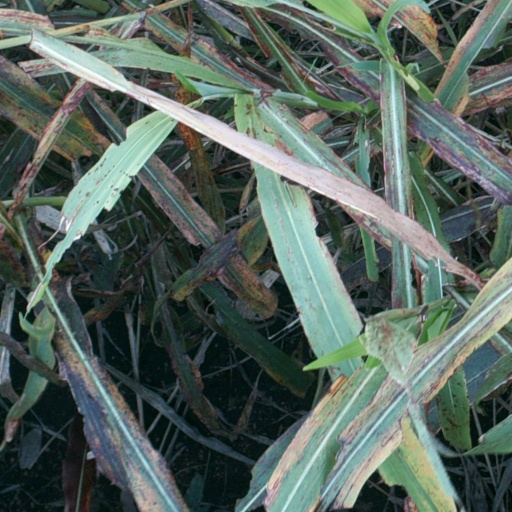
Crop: sorghum